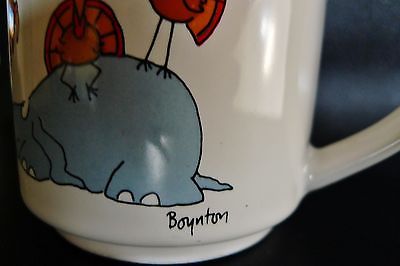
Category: mug